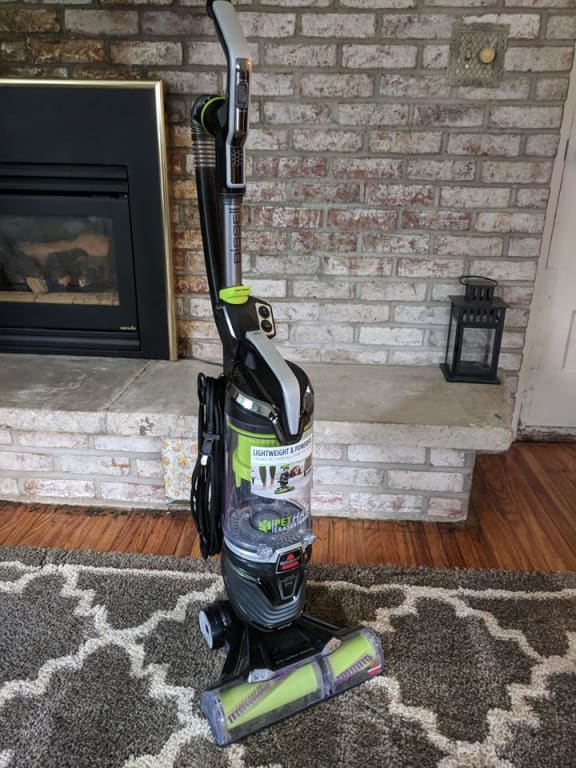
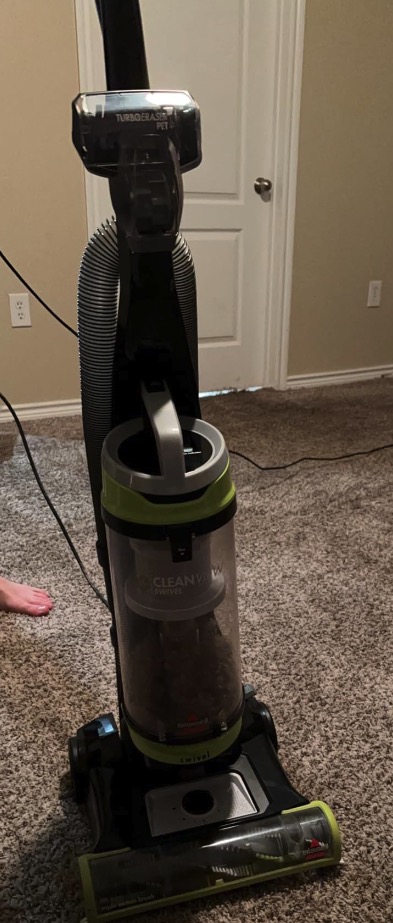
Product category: items_vacuum
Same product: no